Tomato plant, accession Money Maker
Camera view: tilt-top (135 deg); turntable rotation: 270 degrees
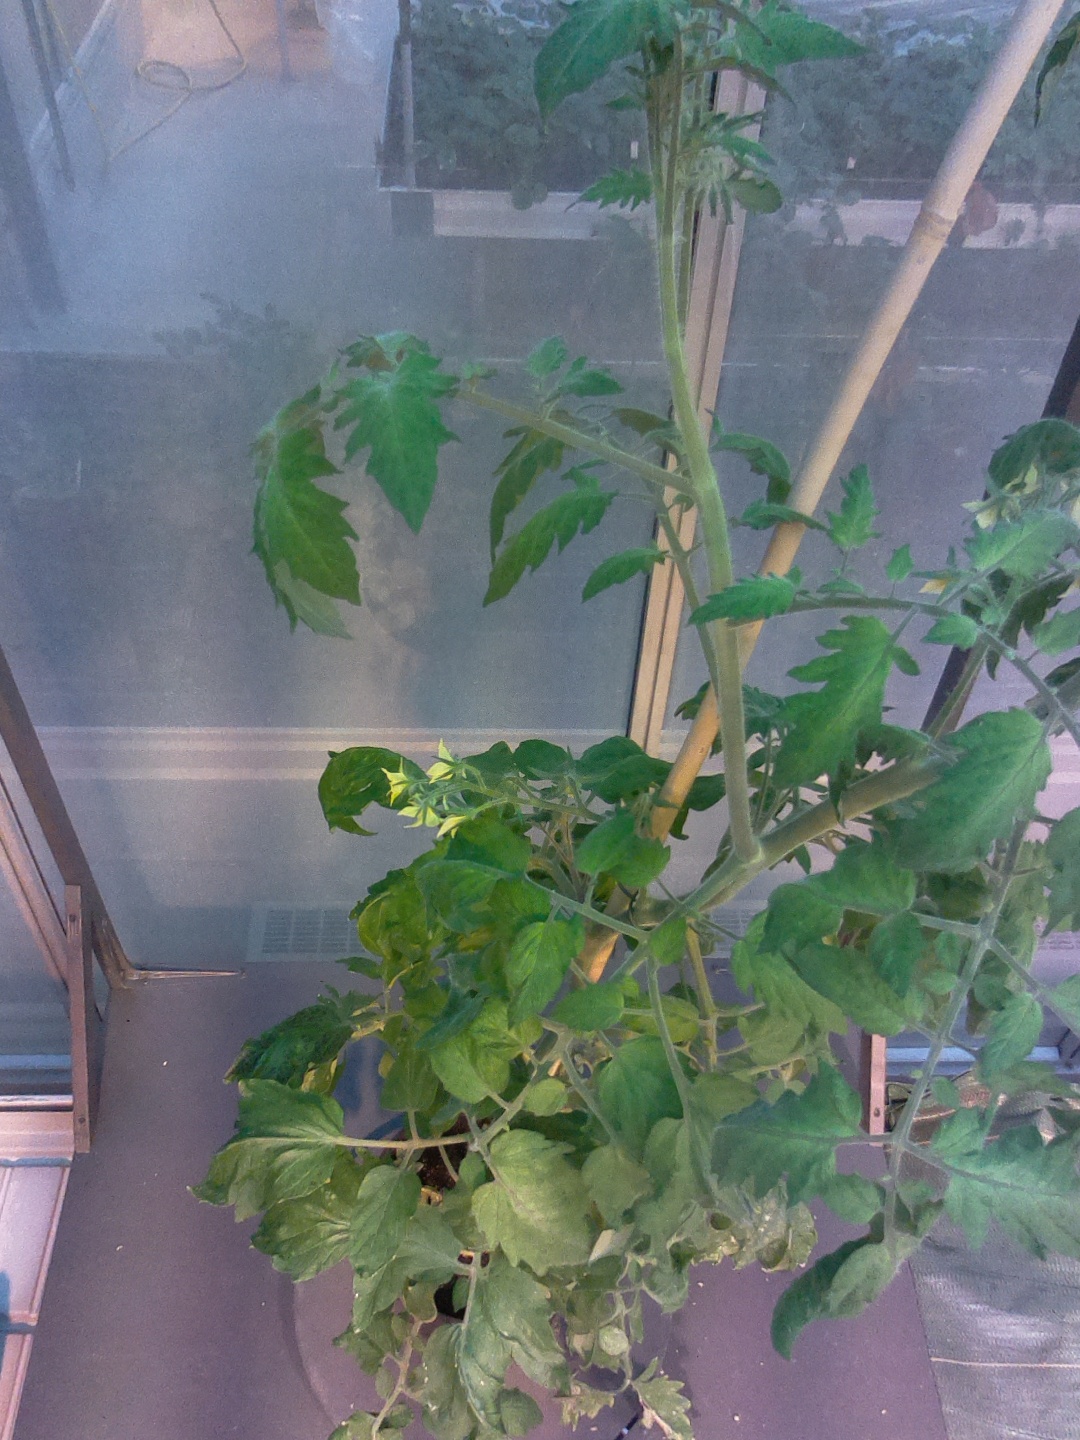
BBCH growth stage 70: Fruits at the main stem or branches visibles